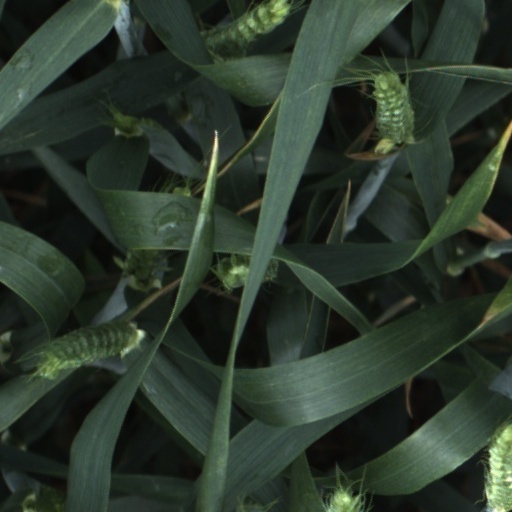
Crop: wheat